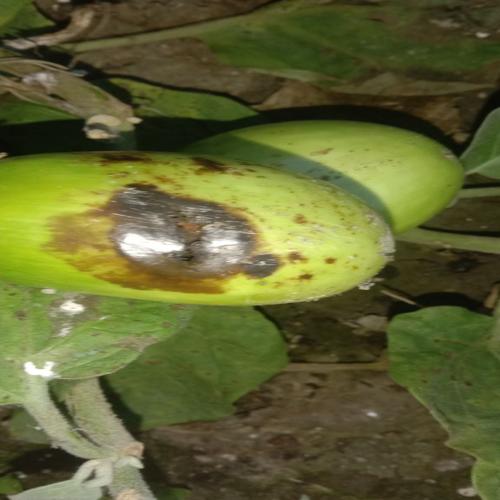
Label: Phomopsis Bright